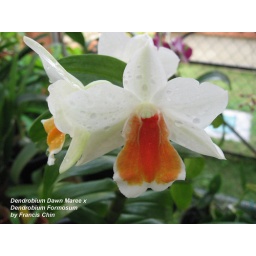
The flowers last 2 months. Plant is small but the flower is quite big in size